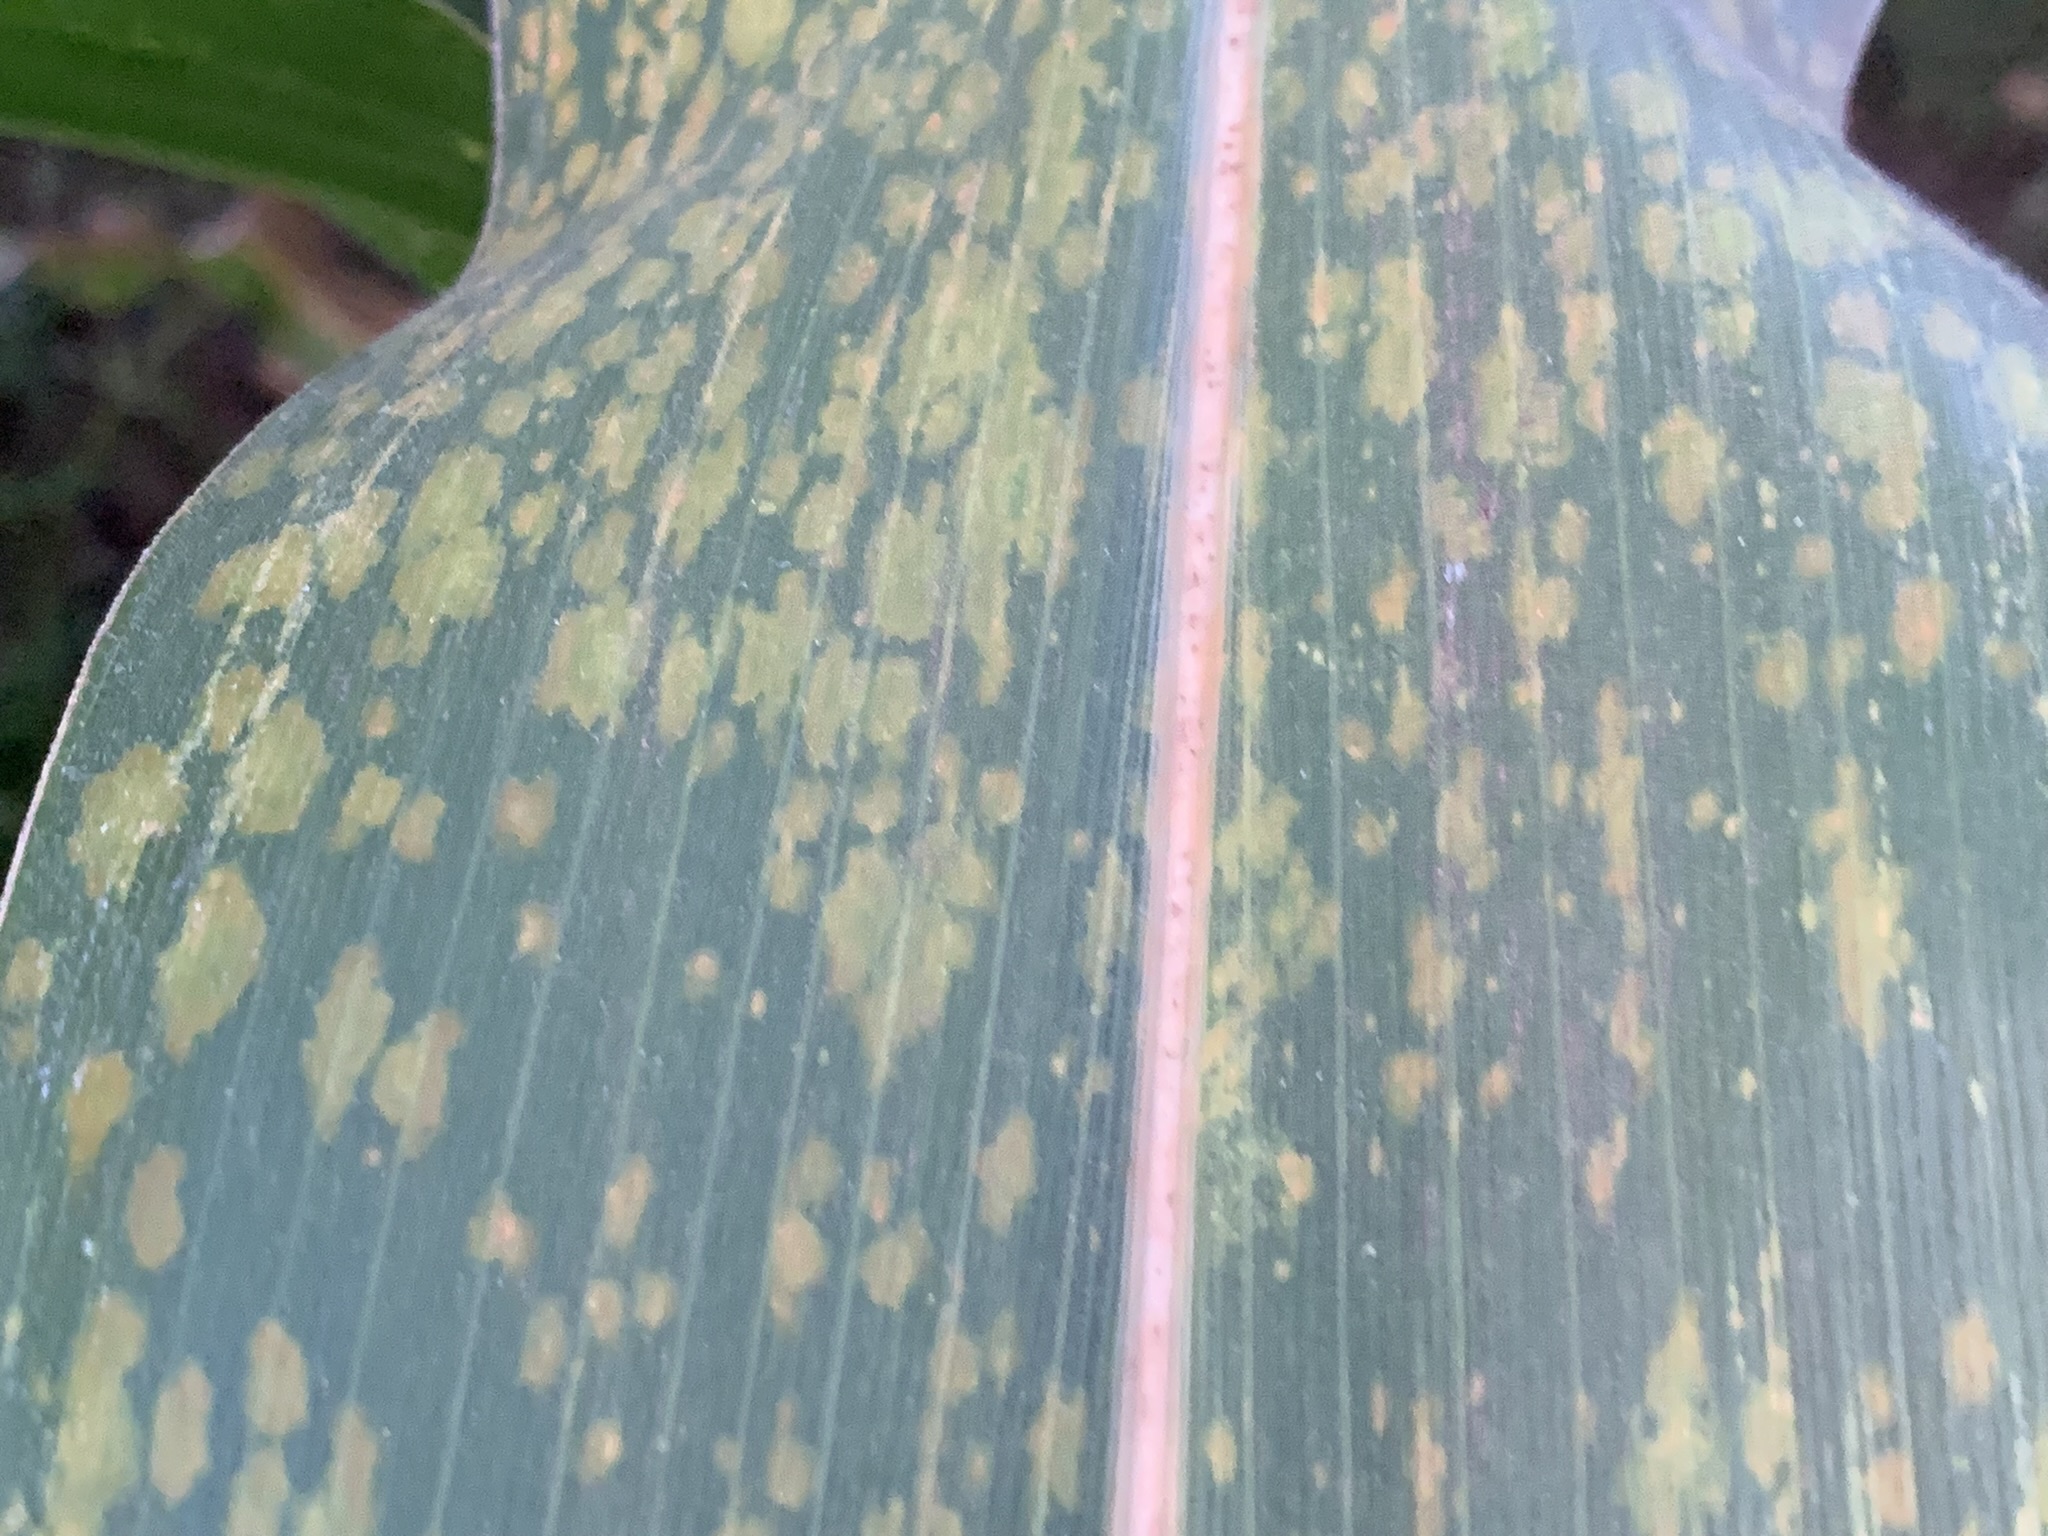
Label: MLN